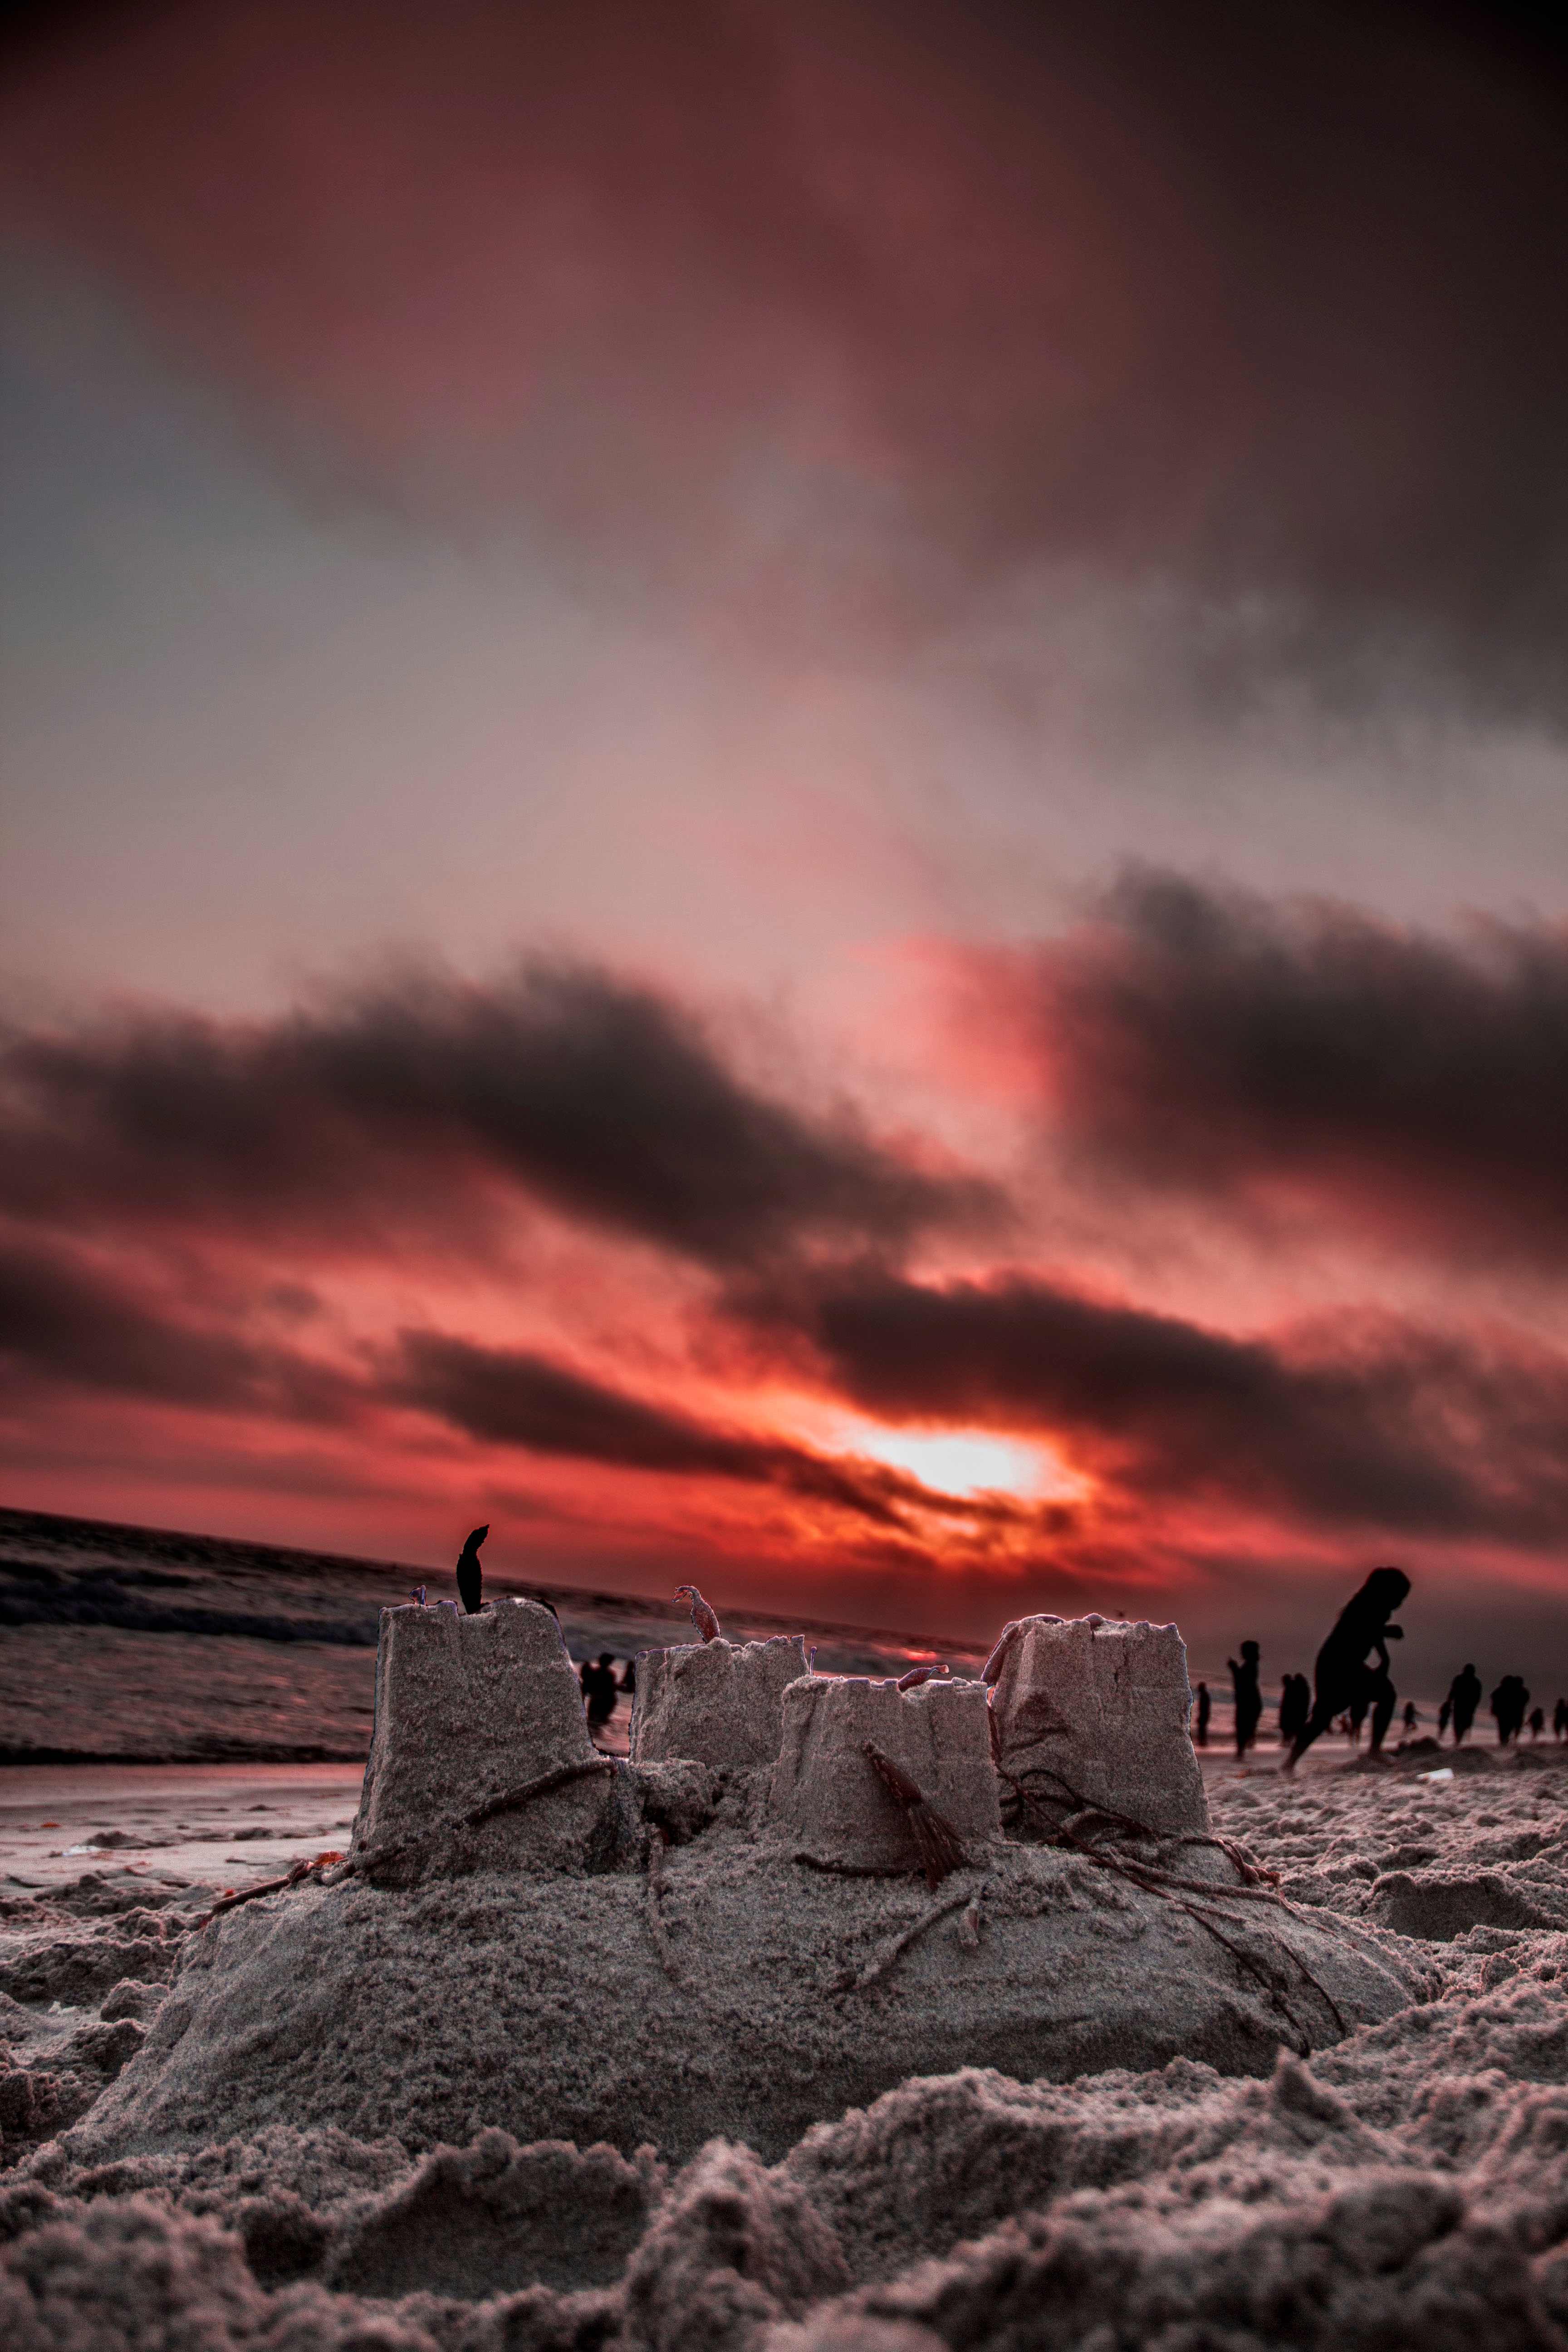
sea, coast, horizon, mountain, cloud, sky, sun, sunrise, sunset, sunlight, morning, wave, dawn, dusk, evening, darkness, afterglow, meteorological phenomenon